History of Sonora

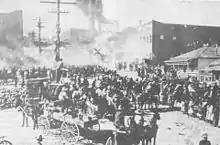
Image from the Cananea miners' strike 1906

During the regime of Porfirio Díaz from the 1800s to the 1900s, major economic changes were promoted. These changes promoted rapid economic growth, which would have far-reaching social and political consequences. Sonora along with the rest of the northern border states would rapidly increase in importance. Development of a rail system would integrate the state's economy into the national, and would also have the effect of greater federal control over all of Mexico's territory. After 1880, this rail system would pass on north into the United States, which is still an important part of bi-national economic relations. However, the changes also permitted foreigners and certain Mexicans to take over very large tracts of land in Mexico. In Sonora, Guillermo Andrade controlled 1,570,000 hectares, Manuel Peniche and American William Cornell Green had about 500,000. Foreign industry owners also tended to bring in foreign workers, including from Asia. Chinese immigration into Sonora would begin at this time, and the Chinese soon became an economic force as they built small business that would spread wherever there was economic development in the state.